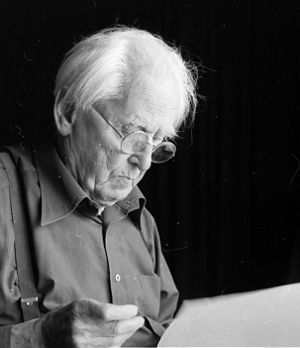
Aage Remfeldt
Aa. Remfeldt ser på billeder. Fot. B. Askholm 1979
Aage Remfeldt var en dansk fotograf, portrættør og kapgænger. Uddannet på Teknologisk Institut 1910 og portrætfotograf i Oslo til 1935, da han flyttede tilbage til Danmark og overtog sin far, fotografen Lars Rasmussens forretning i Havdrup på Sjælland. Remfeldt boede i Havdrup indtil sin død i 1983.